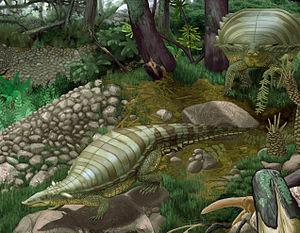
Typothorax est un genre d'aétosaures, ordre éteint de reptiles du Trias supérieur. Ses restes ont été trouvés aux États-Unis.